Edmund Thompson

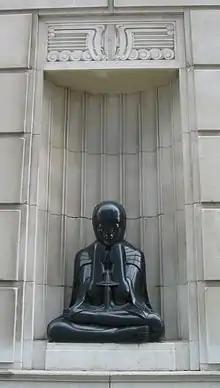
Night

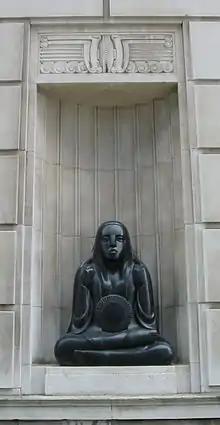
Day

Edmund Charles Thompson MBE (9 May 1898, Belfast – 20 August 1961) was an English sculptor, active in Liverpool between the First and Second World War. The son of sculptor Edmund T. Thompson, he worked in the art deco style and was an admirer of Eric Gill.